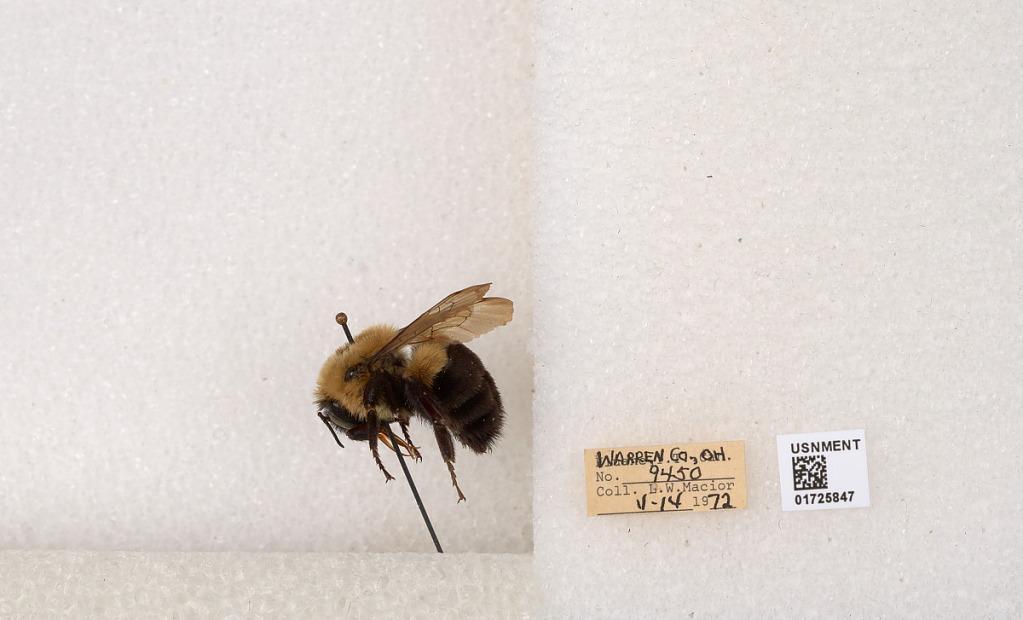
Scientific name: Bombus impatiens Cresson
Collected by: L. Macior
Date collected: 1972-5-14
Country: United States
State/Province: Ohio
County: Warren
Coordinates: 39.4276, -84.1668